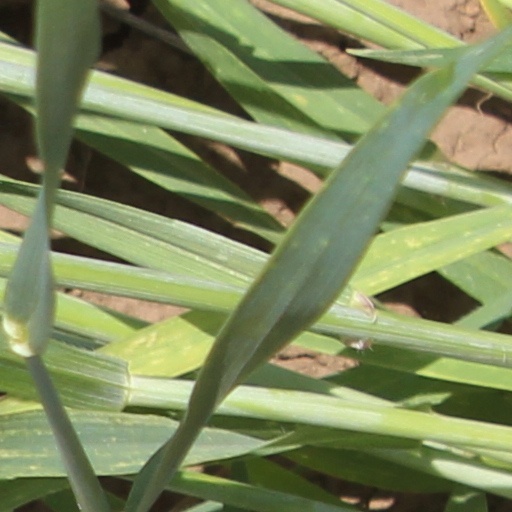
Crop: wheat